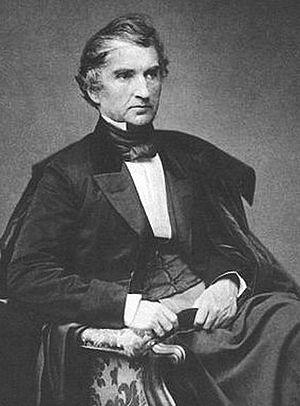
Justus Liebig, 12 mai 1803 à Darmstadt, Allemagne – 18 avril 1873 à Munich, Allemagne, baron von Liebig à partir de 1845, est un chimiste allemand. Par son travail de chercheur mais aussi d'enseignant et de propagandiste, il fit des contributions majeures à la chimie organique et à l'agronomie. Il est considéré comme un des fondateurs de l'agriculture industrielle, fondée sur la chimie organique. L'apport de Liebig à la science agronomique a toutefois été réévalué ; au lieu d'opérer une rupture, comme l'historiographie l'a longtemps présenté, il est plutôt désormais considéré comme un remarquable effort de mise en forme de travaux préexistants. Quoi qu'il en soit, tant par ses erreurs que par ses découvertes — propres ou empruntées — Liebig, parfois par les outrances mêmes de ses attaques, contribua de façon éminente au développement des recherches dans le domaine agricole.
Frederic Lawrence Holmes est un historien des sciences américain, spécialisé dans les domaines de la chimie, de la médecine et de la biologie.